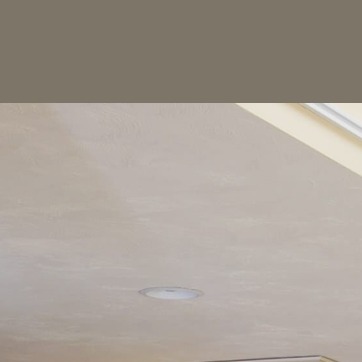
Material: painted